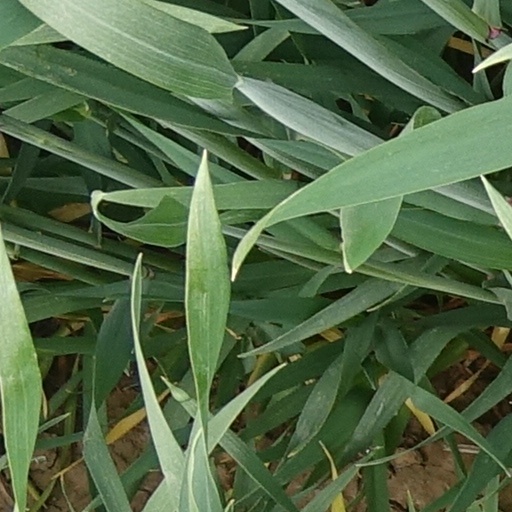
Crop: wheat